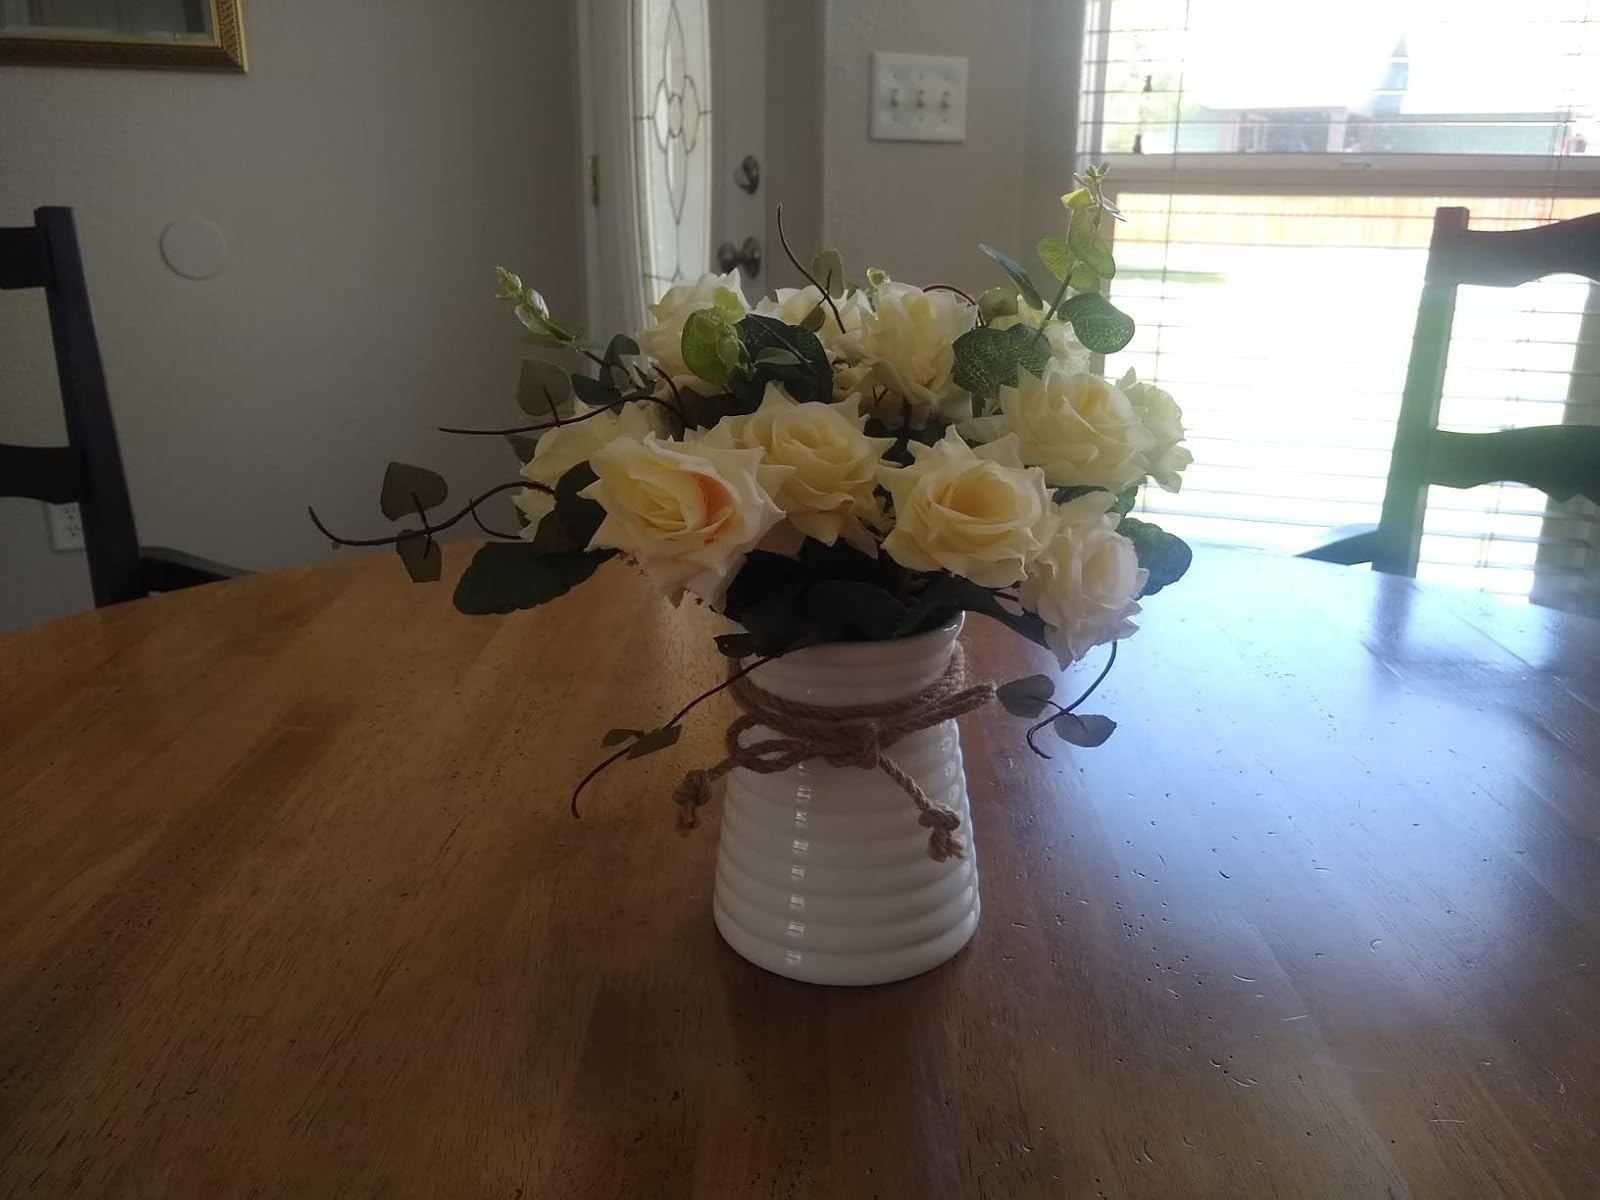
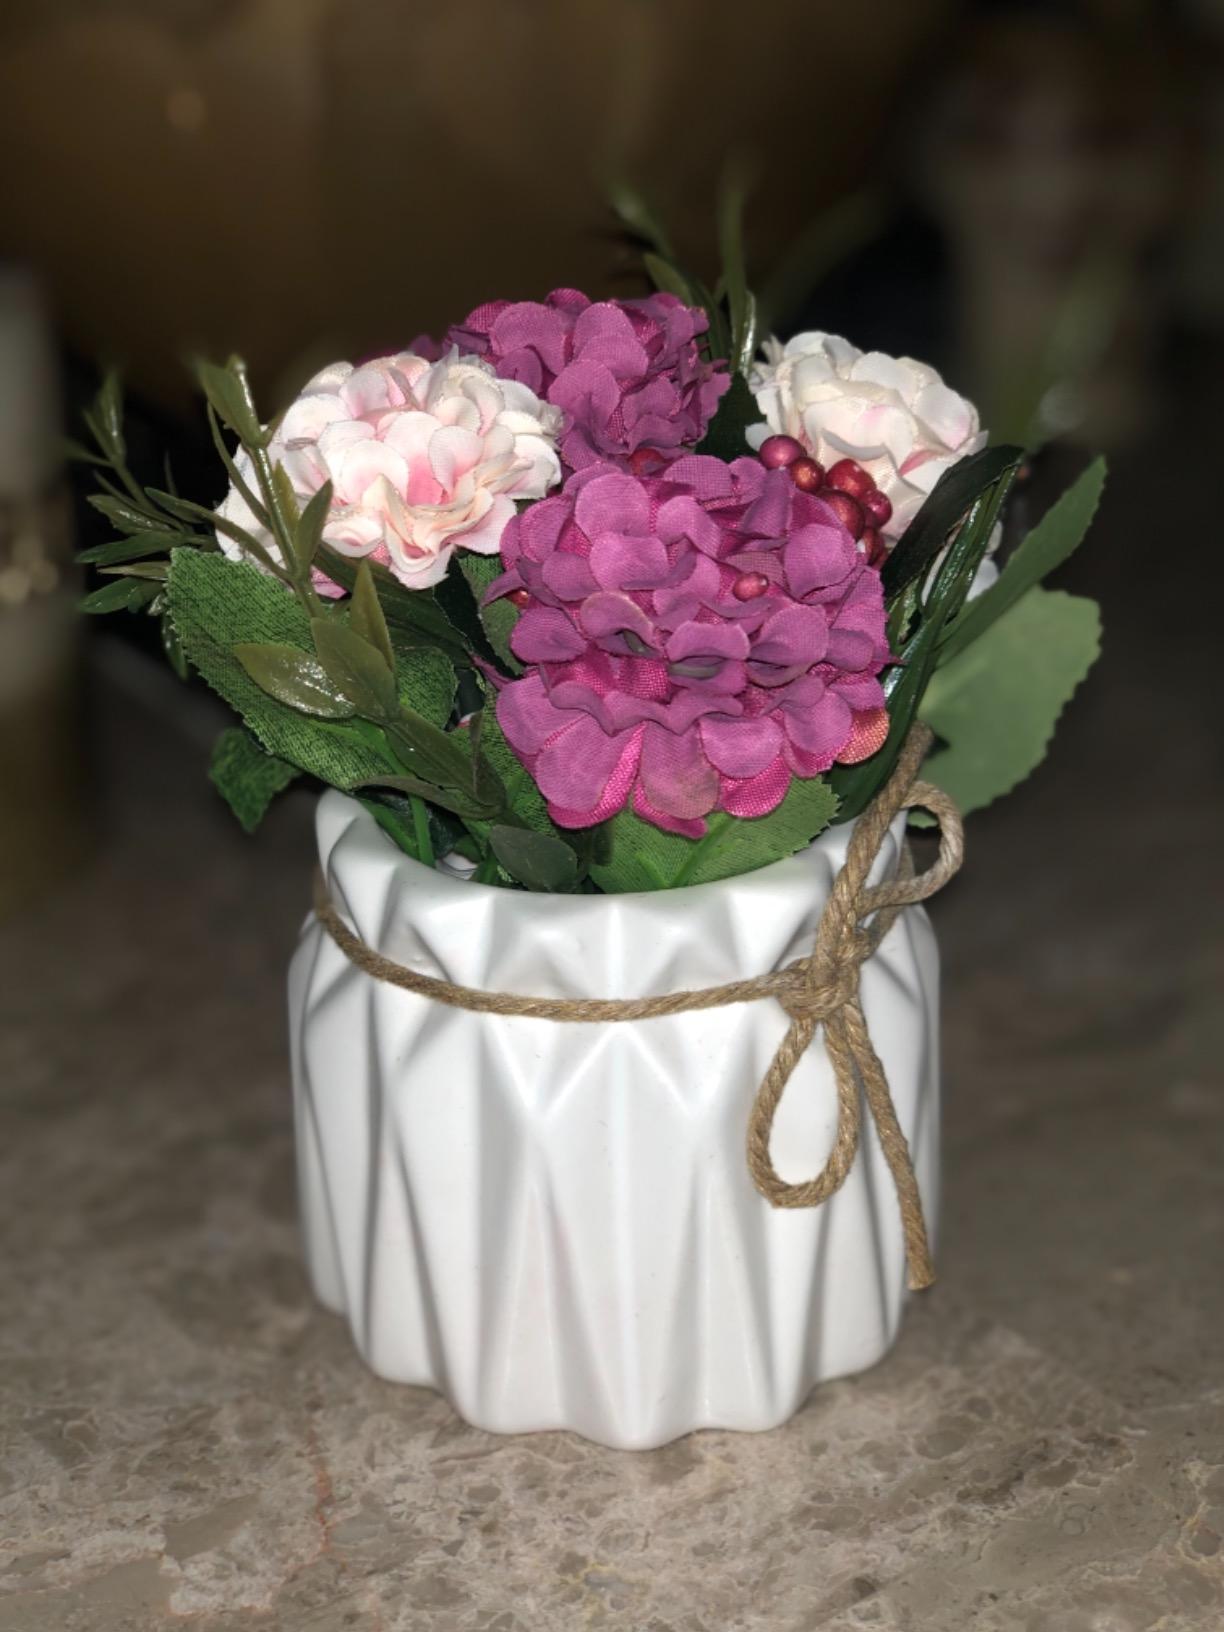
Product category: vase
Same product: no